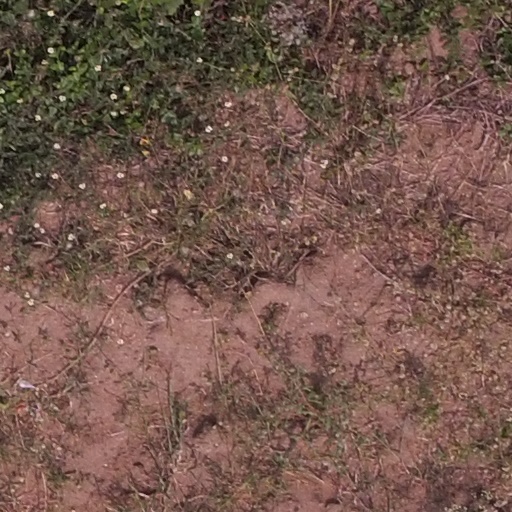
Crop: maize; corn